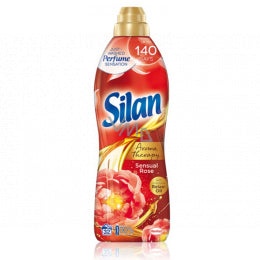
Silan Aromatherapy Sensual Rose Concentrated Fabric Softener (32 washes) 800 ml
Creamy fabric softener with a soothing aroma. Silan not only protects and softens the laundry, but also gives it a pleasant, long-lasting aroma. Specially developed fabric softener for self-pampering. Silan's unique double perfume capsules are activated with each movement, creating a particularly fresh scent. Aromatic extracts will delight the body and mind. Aroma balances a person's physical and mental condition. After washing, the aroma remains in the fabric for 100 - 140 days. Guaranteed feeling of softness and comfort. The fabric softener makes ironing easier and prevents fabrics from electrifying. Convenient packaging with dosing cap. 800 ml is intended for 32 washes.
Brand: Silan
Category: Home & Garden > Household Supplies > Laundry Supplies > Fabric Softeners & Dryer Sheets